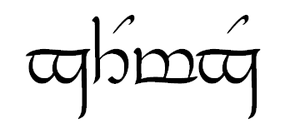
Un Balrog est une créature de fiction issue du légendaire de l'écrivain J. R. R. Tolkien. C'est une puissante créature démoniaque, un esprit du feu appartenant à la race des Maiar mais corrompu par le mal. Les Balrogs apparaissent pour la première fois dans le roman le Seigneur des anneaux dans les chapitres consacrés aux mines de la Moria, mais figuraient déjà dans des écrits antérieurs de Tolkien, apparaissant de manière posthume dans Le Silmarillion et d'autres ouvrages.